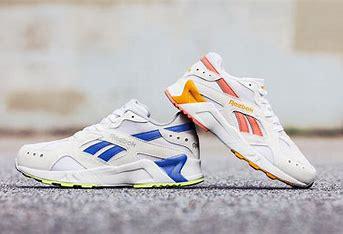
Brand: Reebok
Model: Aztrek